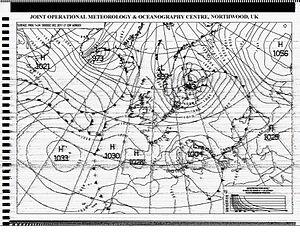
Image météorologique envoyée par radiofacsimilié par la station britannique de Northwood.
"Le radiofacsimilé est la transmission de facsimilé par radio. Appelé également ""radiofax"", ""weather fax"" ou ""météofax"" ou parfois ""wefax"" en abrégé, c'est un des moyens permettant aux navires de disposer de prévisions météorologiques sur le vent, l'état de la mer et les glaces. Ces transmissions sont effectuées en bande HF, par de nombreux pays, comme aide gratuite aux navigateurs. Ces transmissions intègrent également des prévisions destinées à l'aviation.